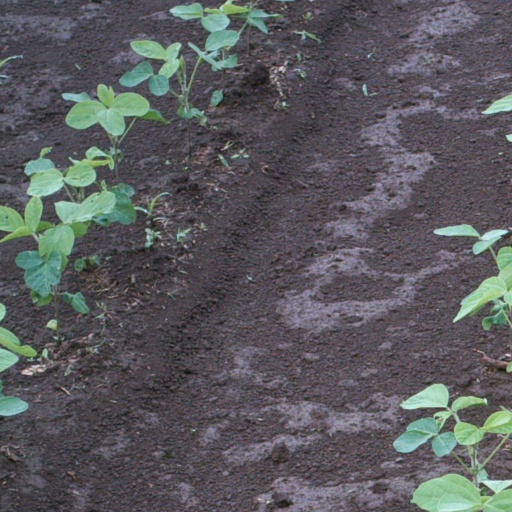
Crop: soybean